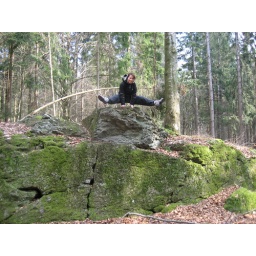
April doing a straddle L on a rock in the middle of an animal park, in Bayerisches Wald, in Germany.